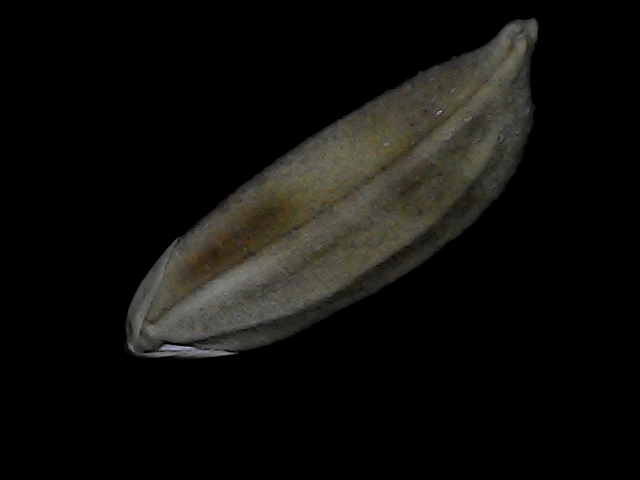
Rice variety: Bd72